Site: brandenburg
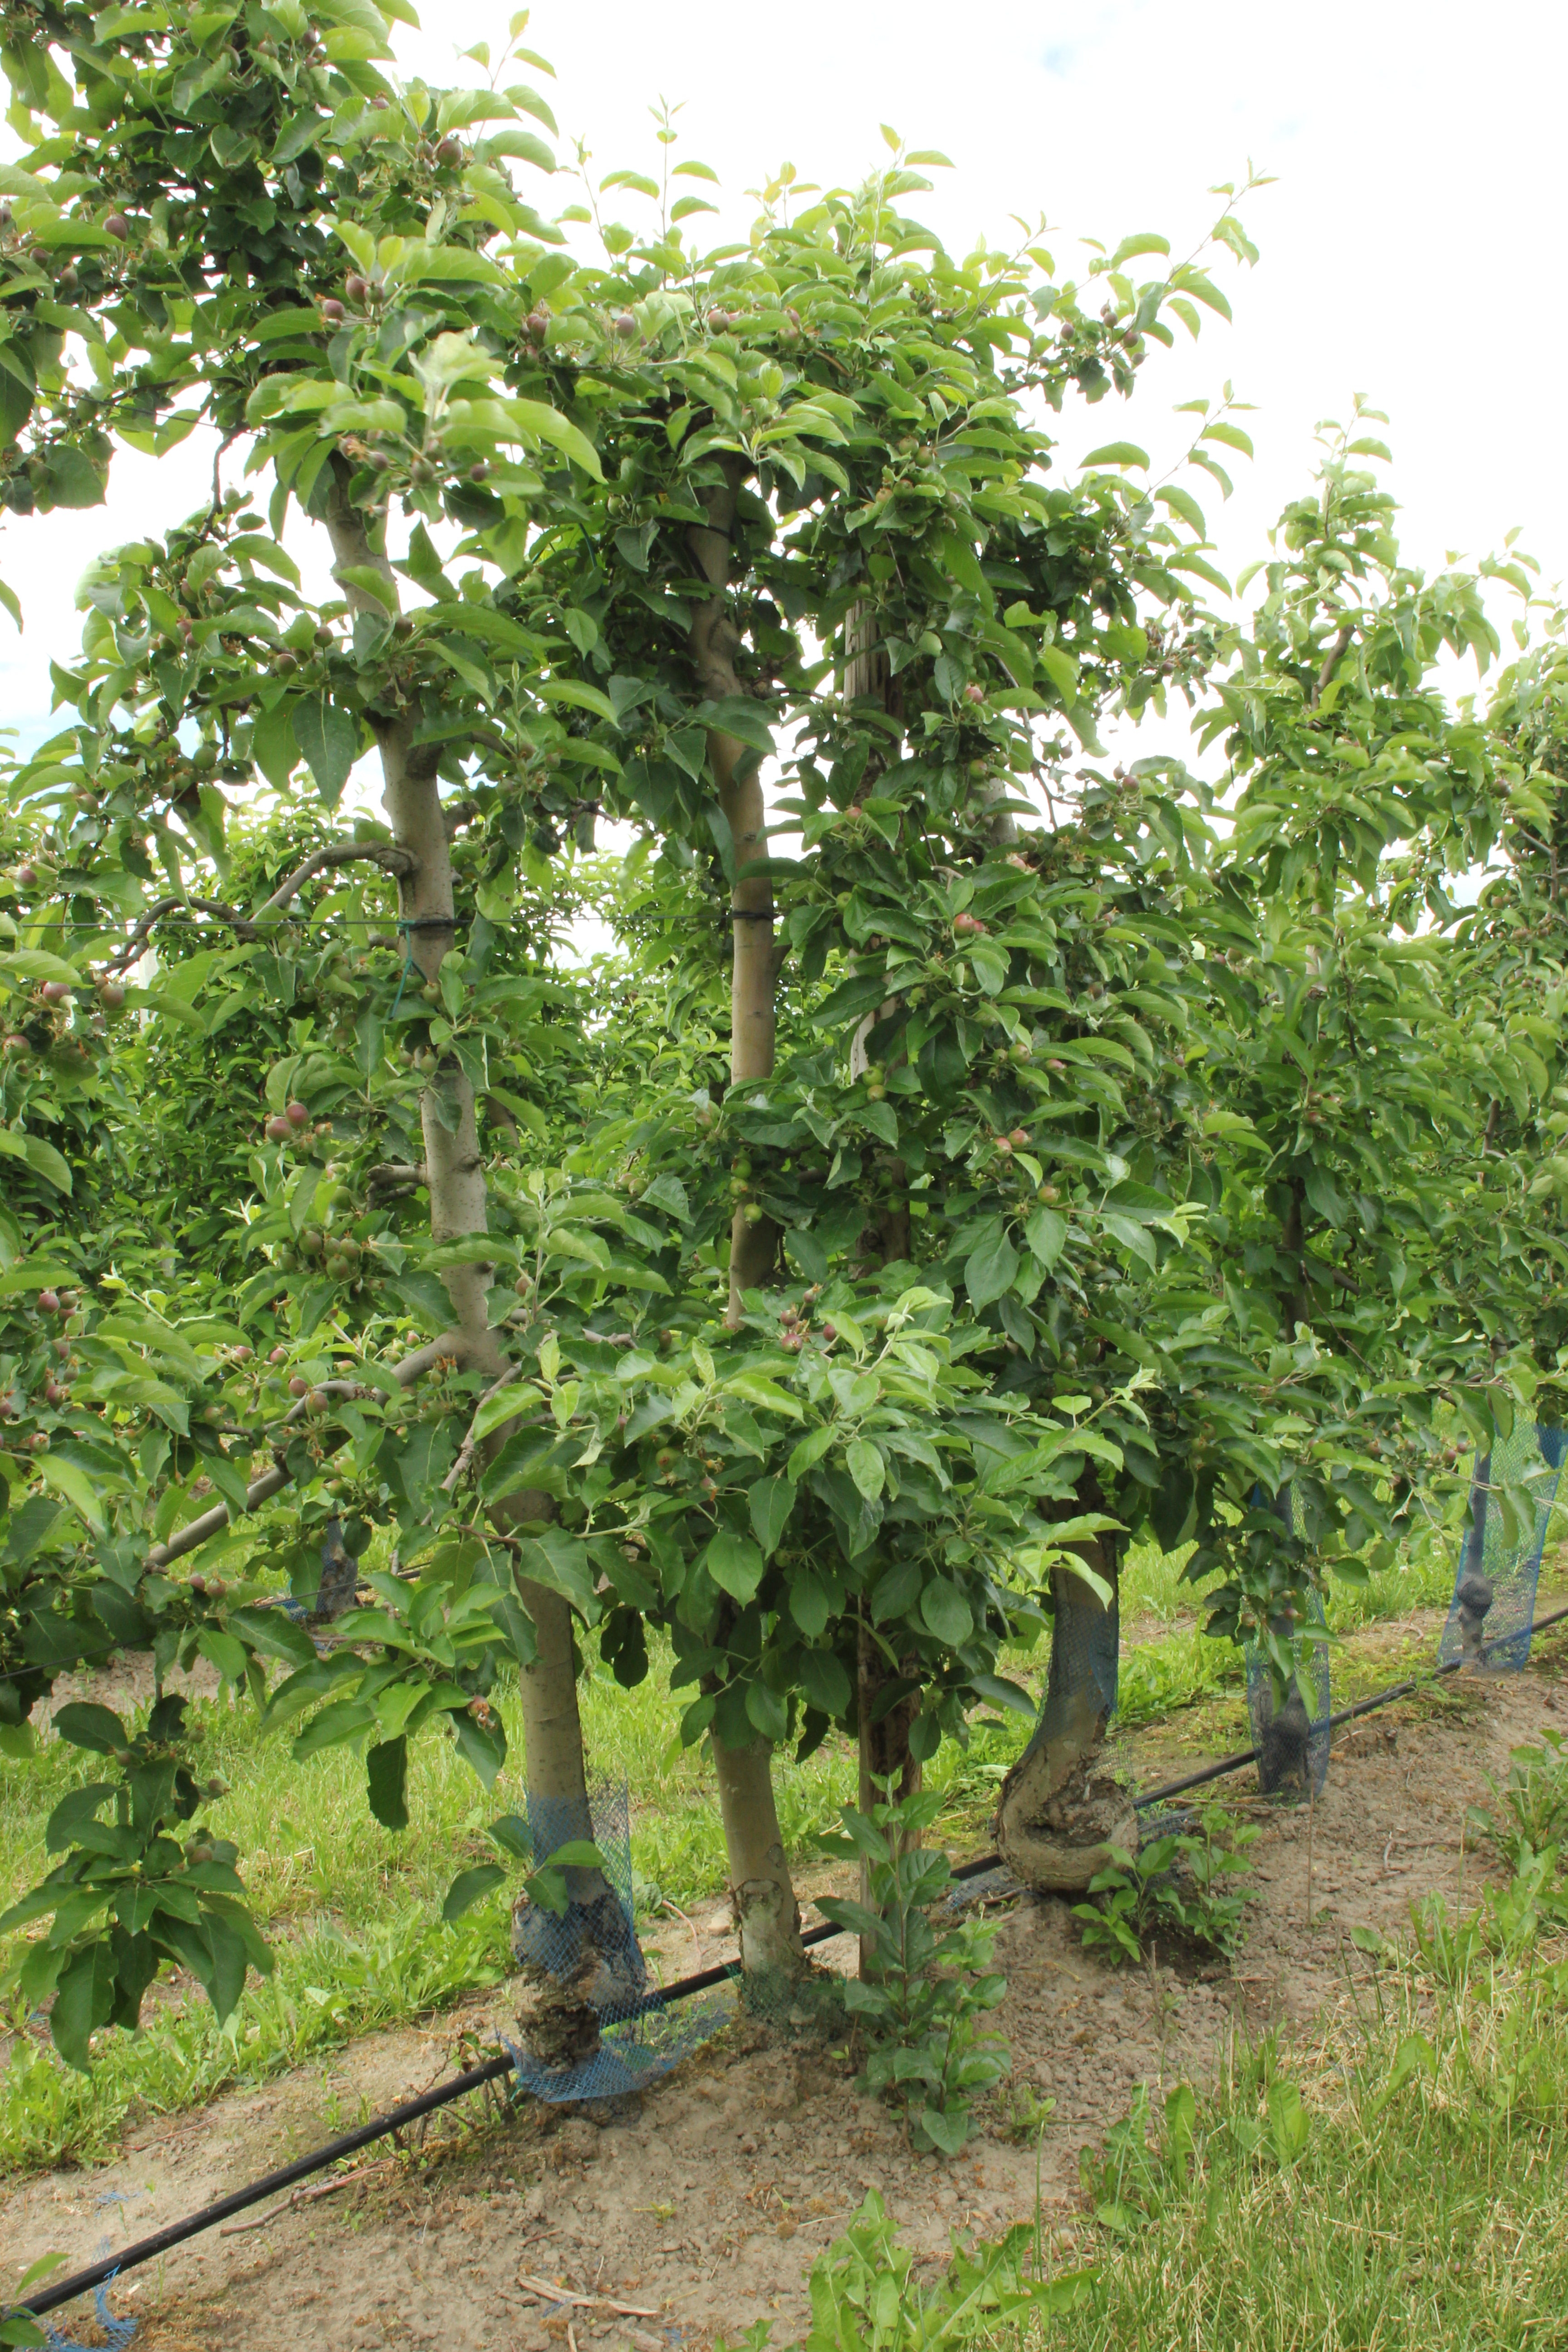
Growth stage (BBCH 72): Development of fruit